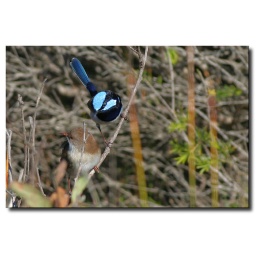
Both male and female together.Seen at Short Point Track.I was surprised to see the male in full breeding plumage.